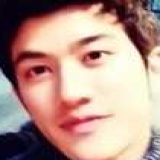
diễn viên Lý Trị Đình